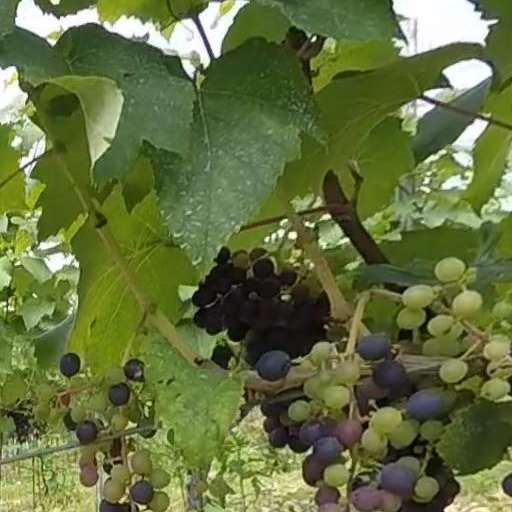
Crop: grape